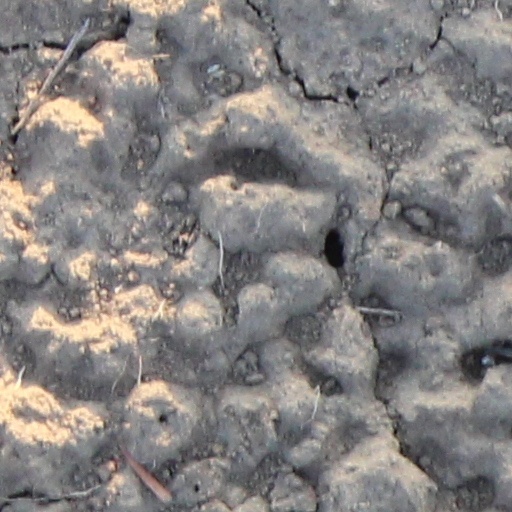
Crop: wheat